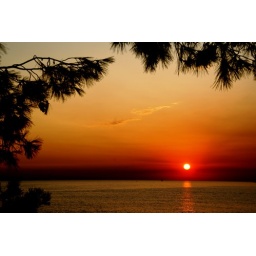
Explore! Thank you all!!!The sky is becoming orange in a few minutes.